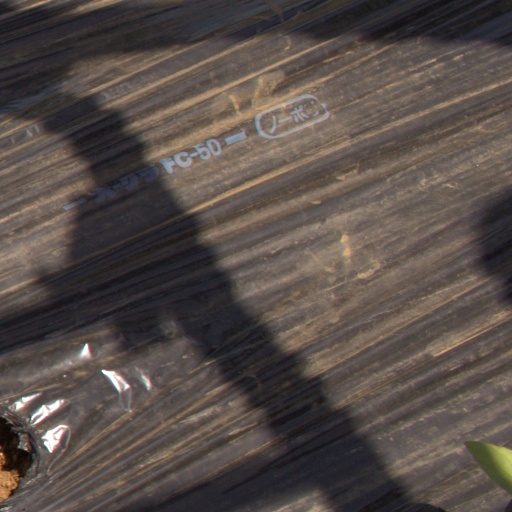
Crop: Jerusalem artichoke